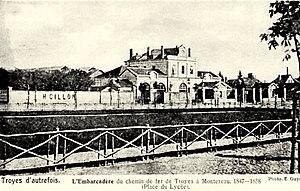
Carte postale de de l'embarcadère de Troyes, département de l'Aube, France, Guyot (E.), impr.-édit., région de la Ferté-sous-Jouarre (Seine-et-Marne)
La gare de Troyes est une gare ferroviaire française de la ligne de Paris-Est à Mulhouse-Ville, située sur le territoire de la commune de Troyes, préfecture du département de l'Aube, en région Grand Est.